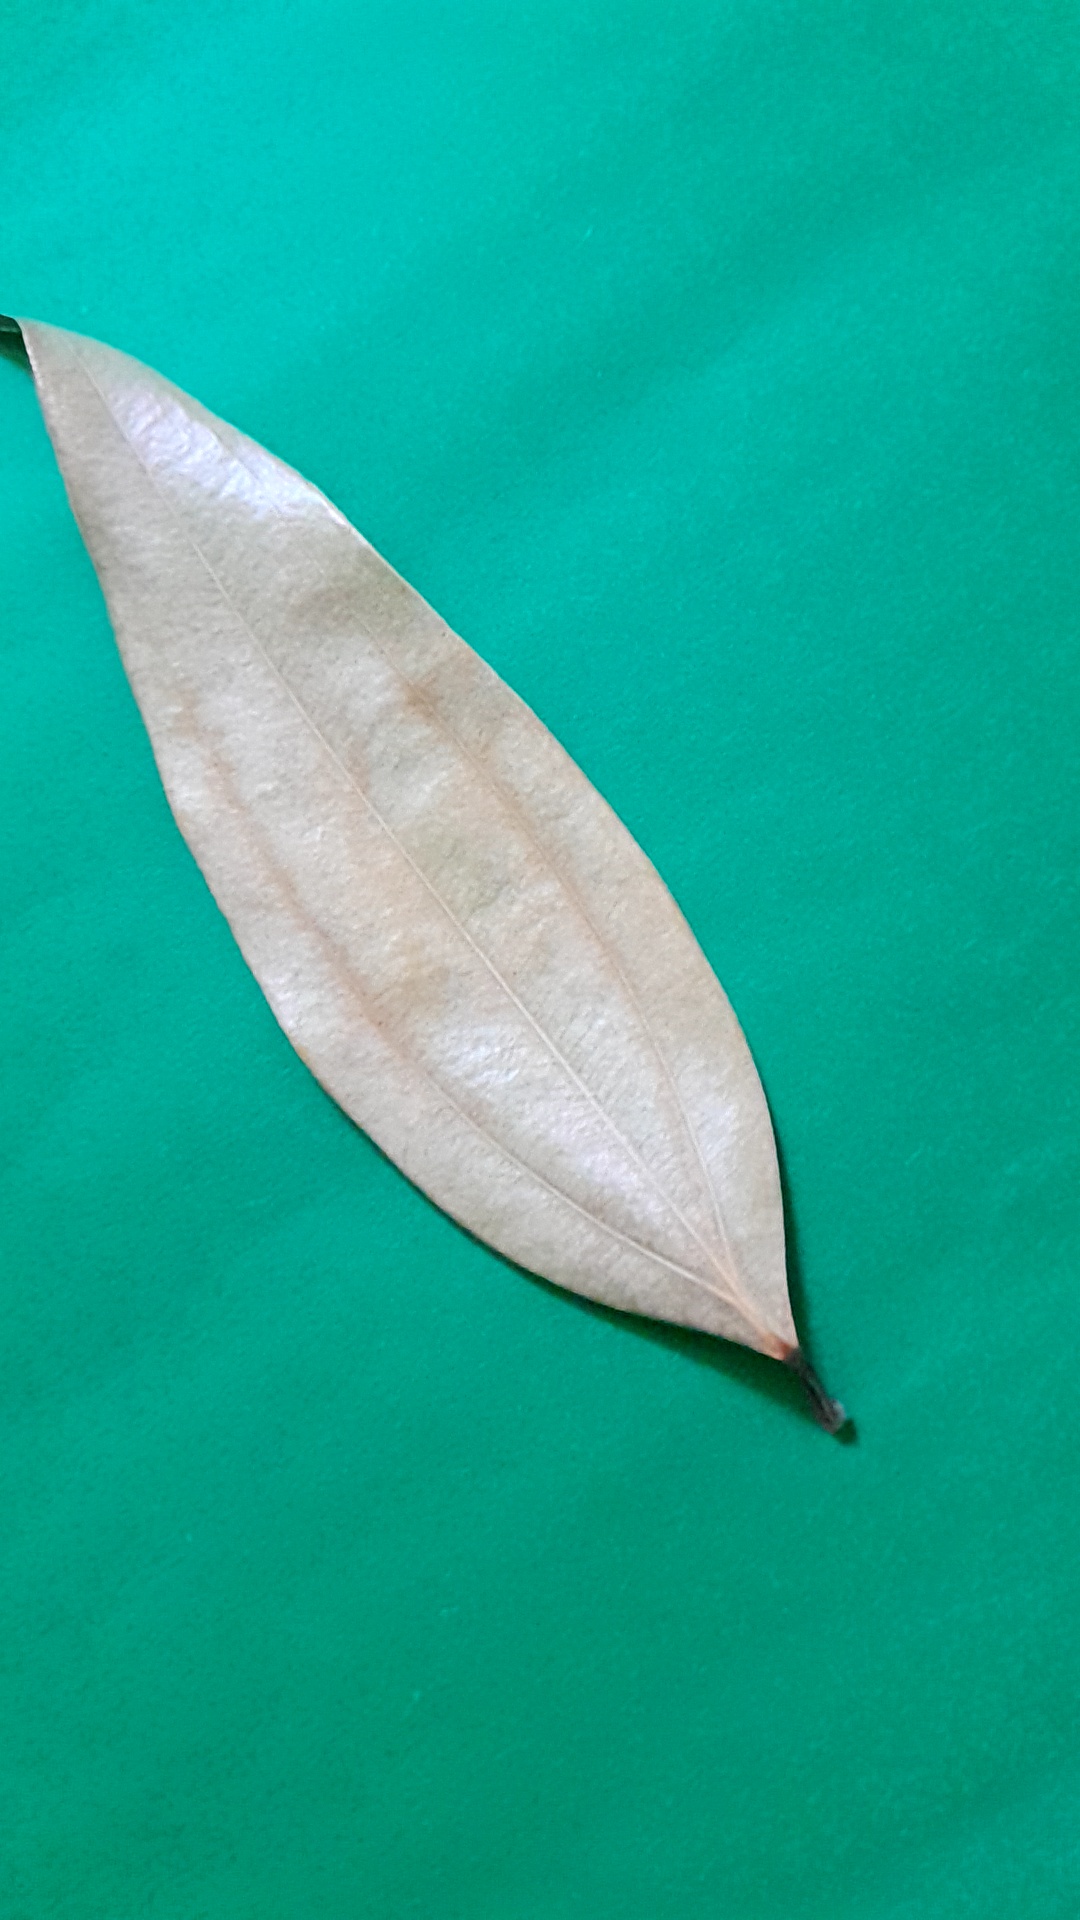
Label: Dry Leaf